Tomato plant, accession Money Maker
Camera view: vertical (180 deg); turntable rotation: 270 degrees
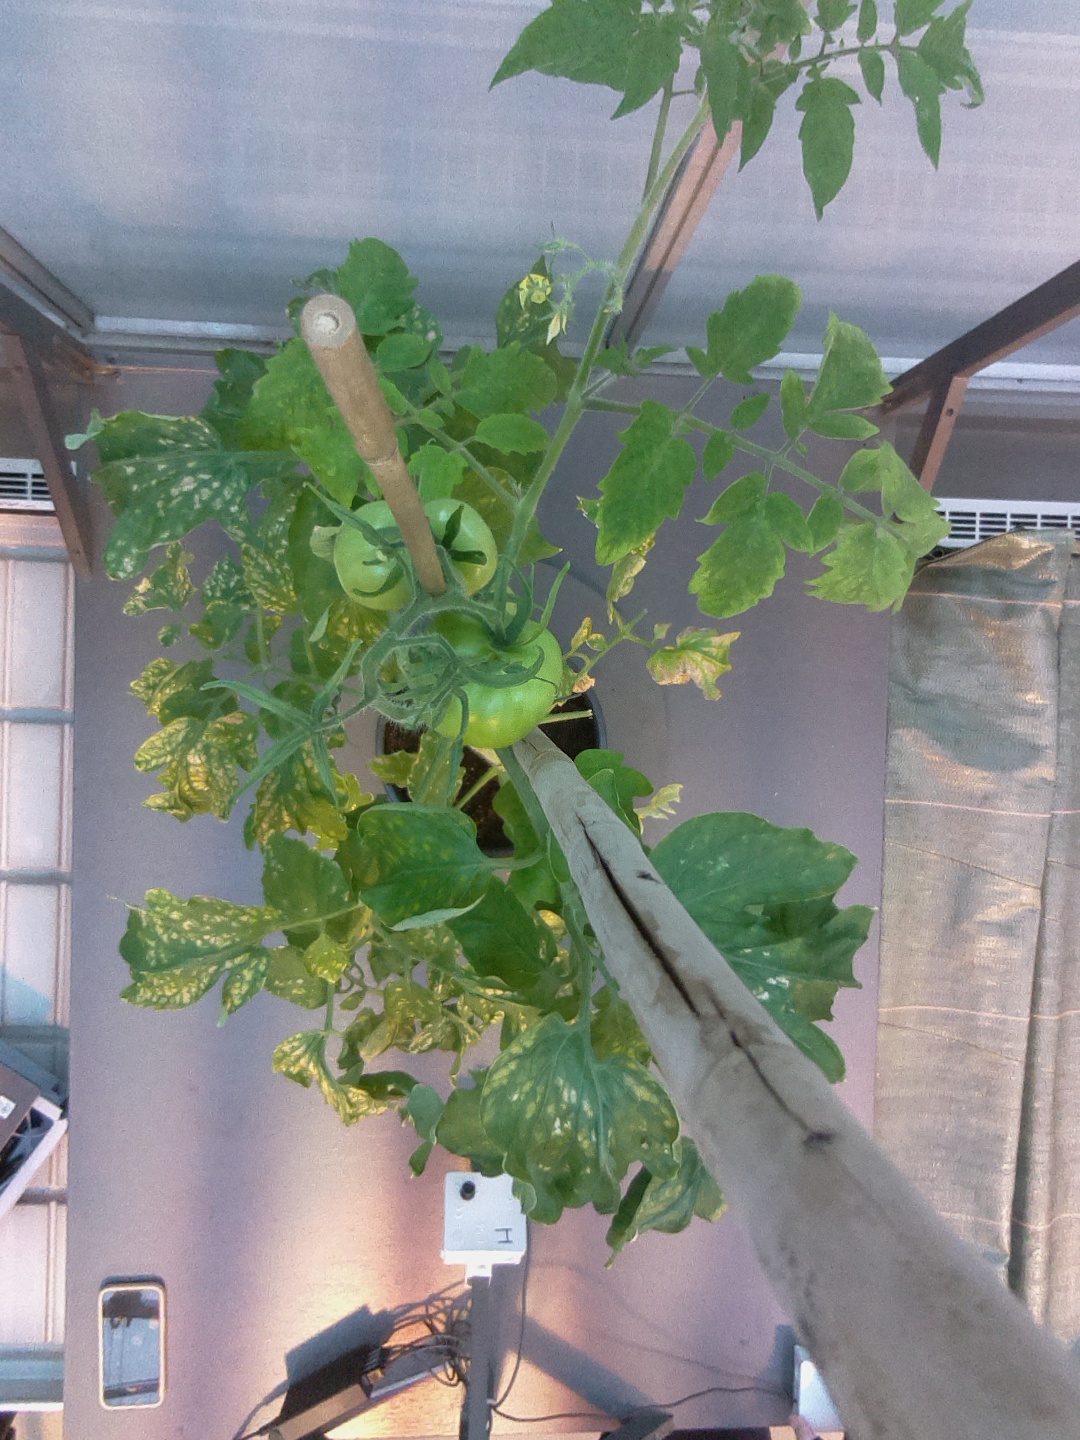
BBCH growth stage 74: 40%-50% of final fruit size